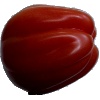
Label: Tomato Heart 1